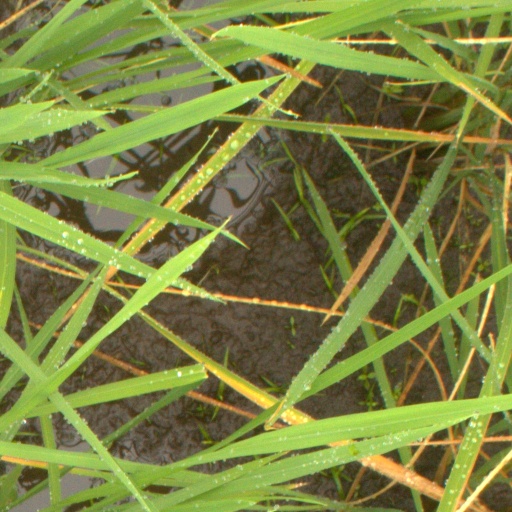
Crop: rice